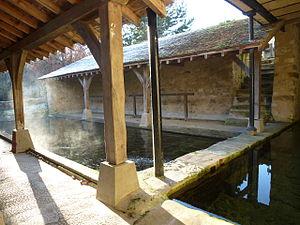
Lavoir et fontaine Saint-Laurent. (Laval-en-Brie, département de la Seine-et-Marne, région Île-de-France).
Laval-en-Brie est une commune française située dans le département de Seine-et-Marne en région Île-de-France.